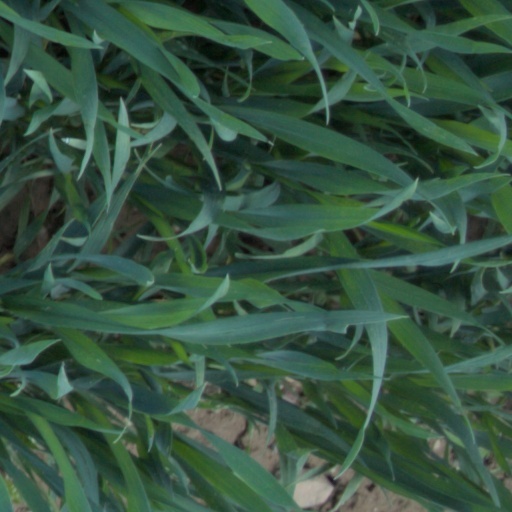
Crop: wheat